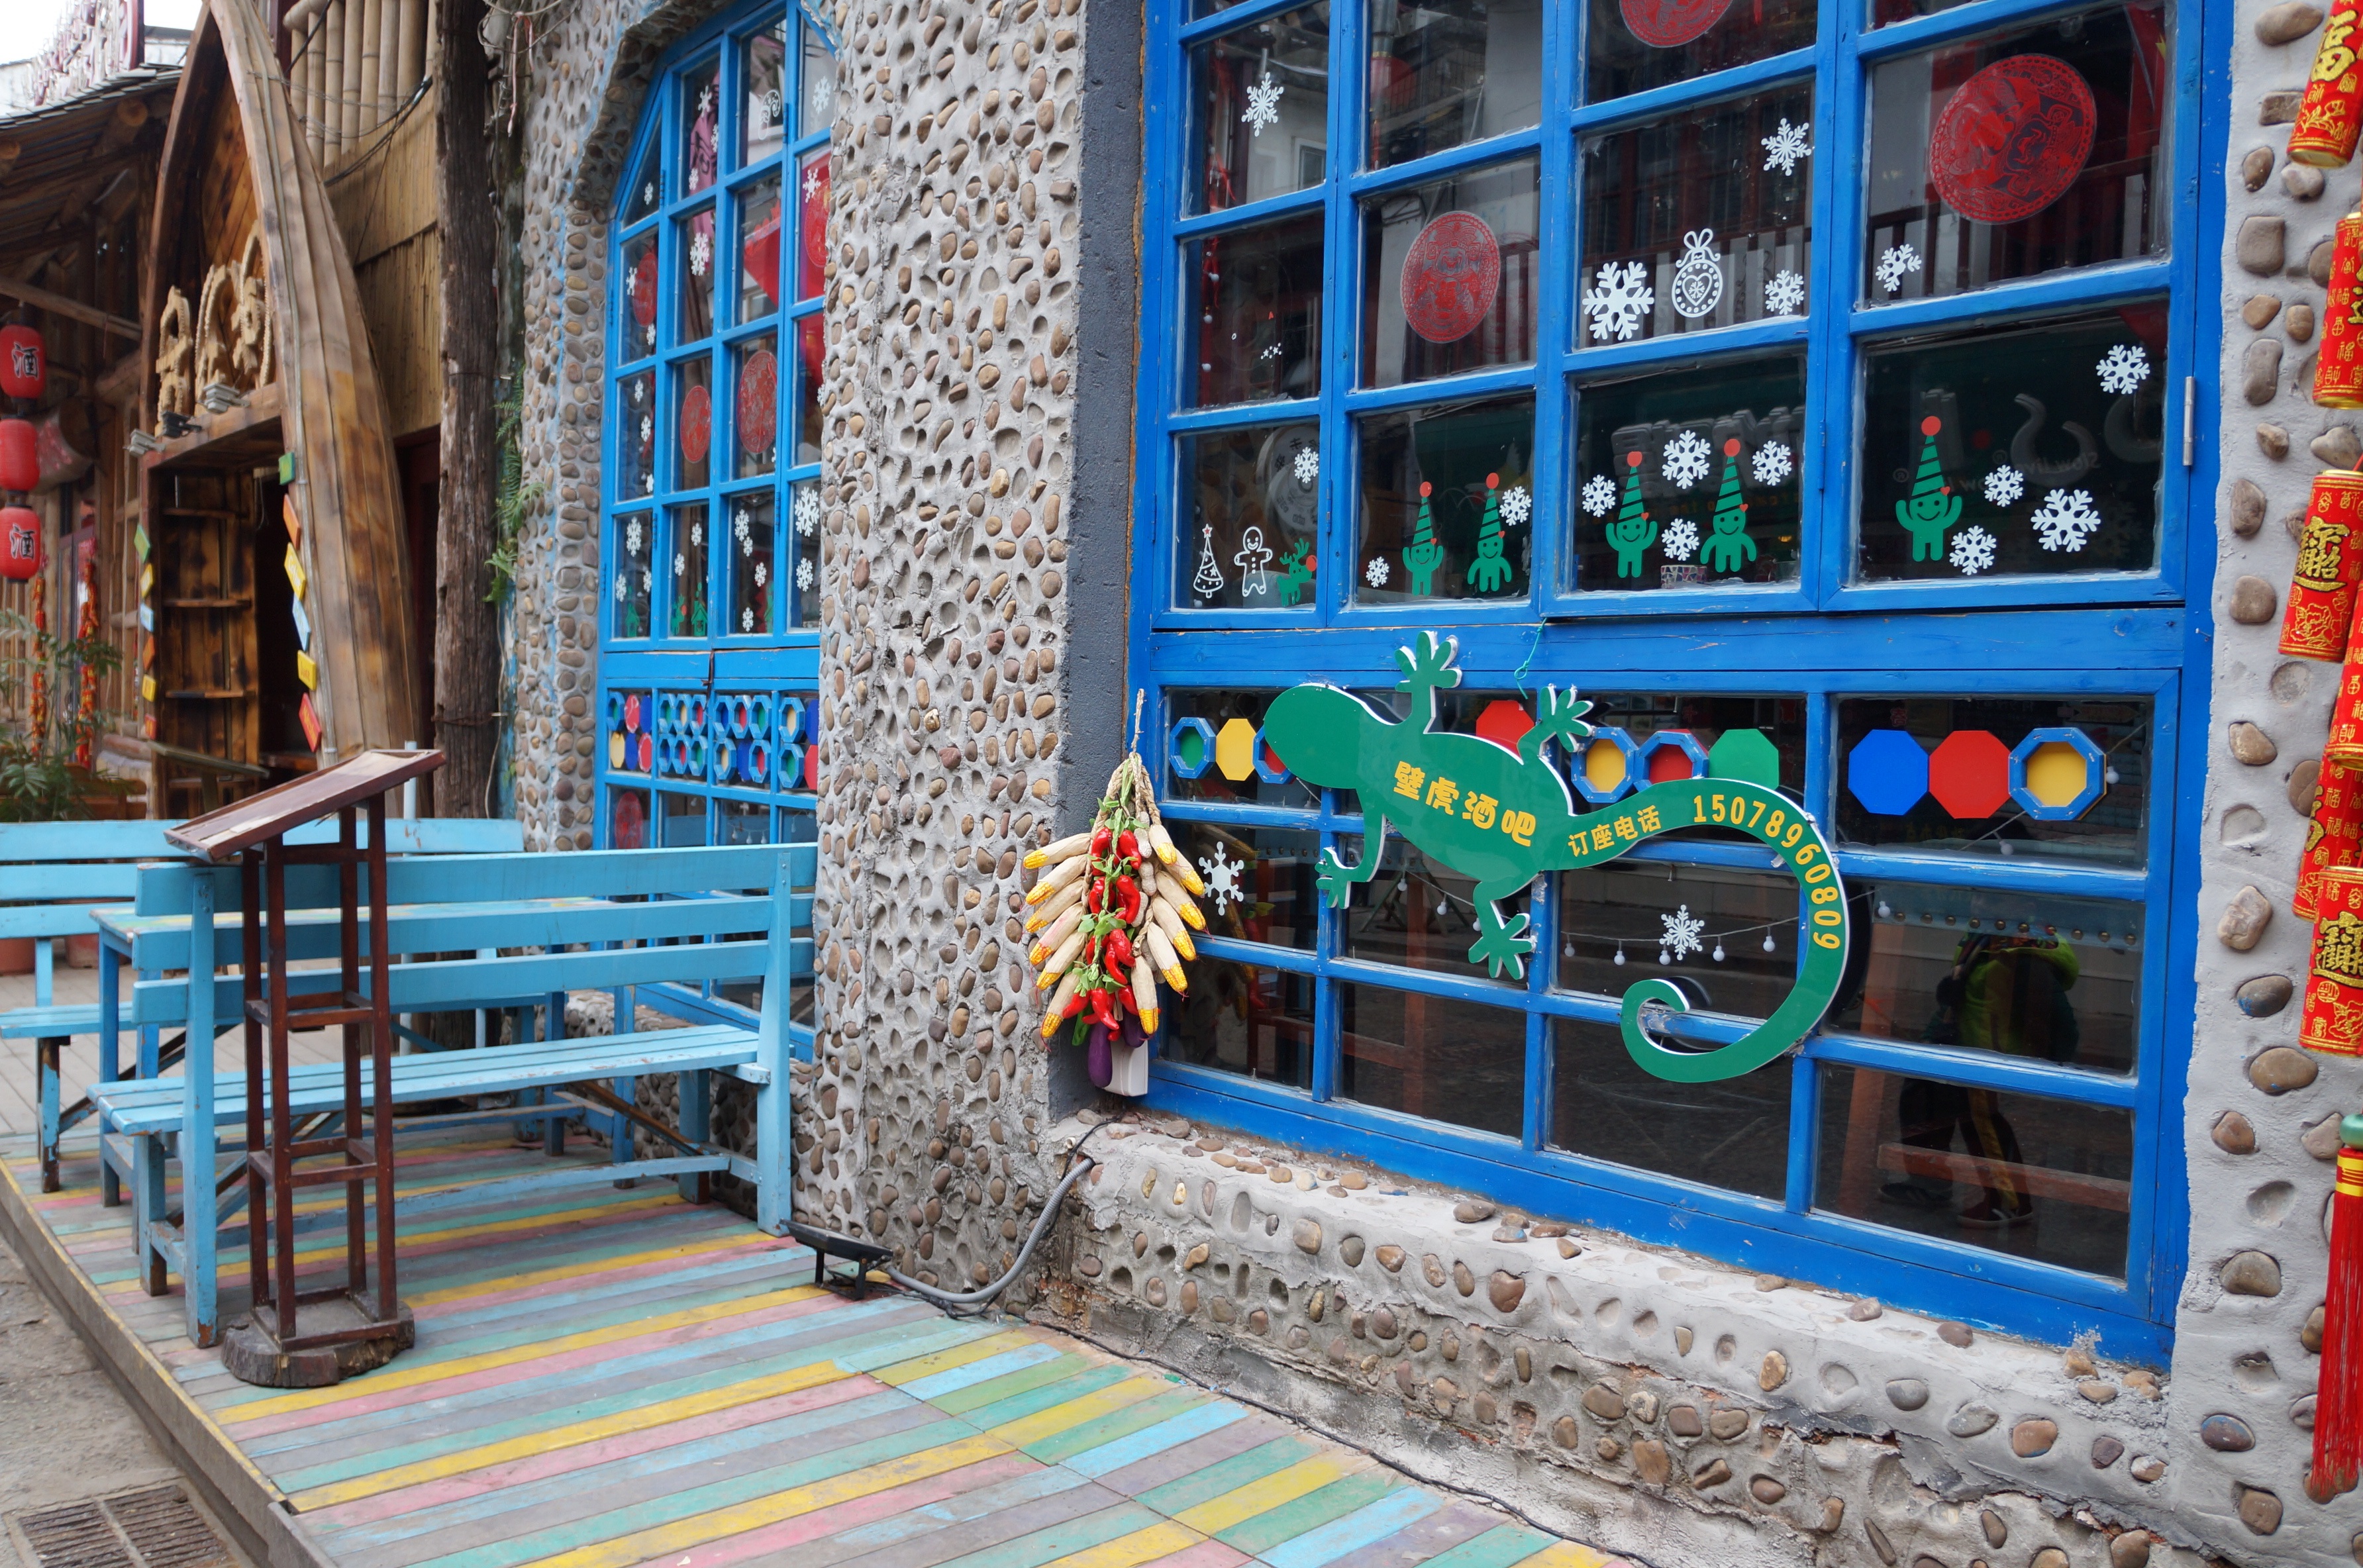
color, material, simple, the scenery, street view